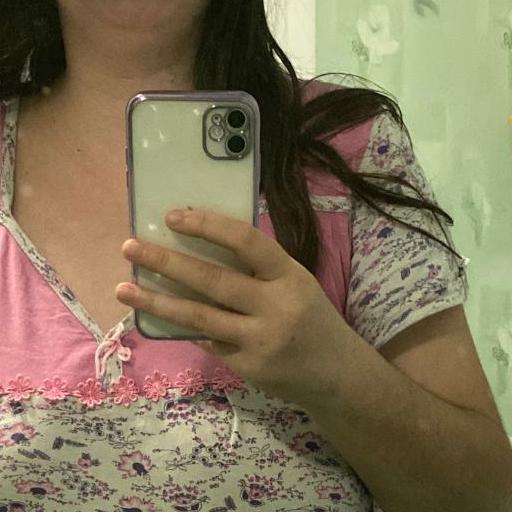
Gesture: no_gesture